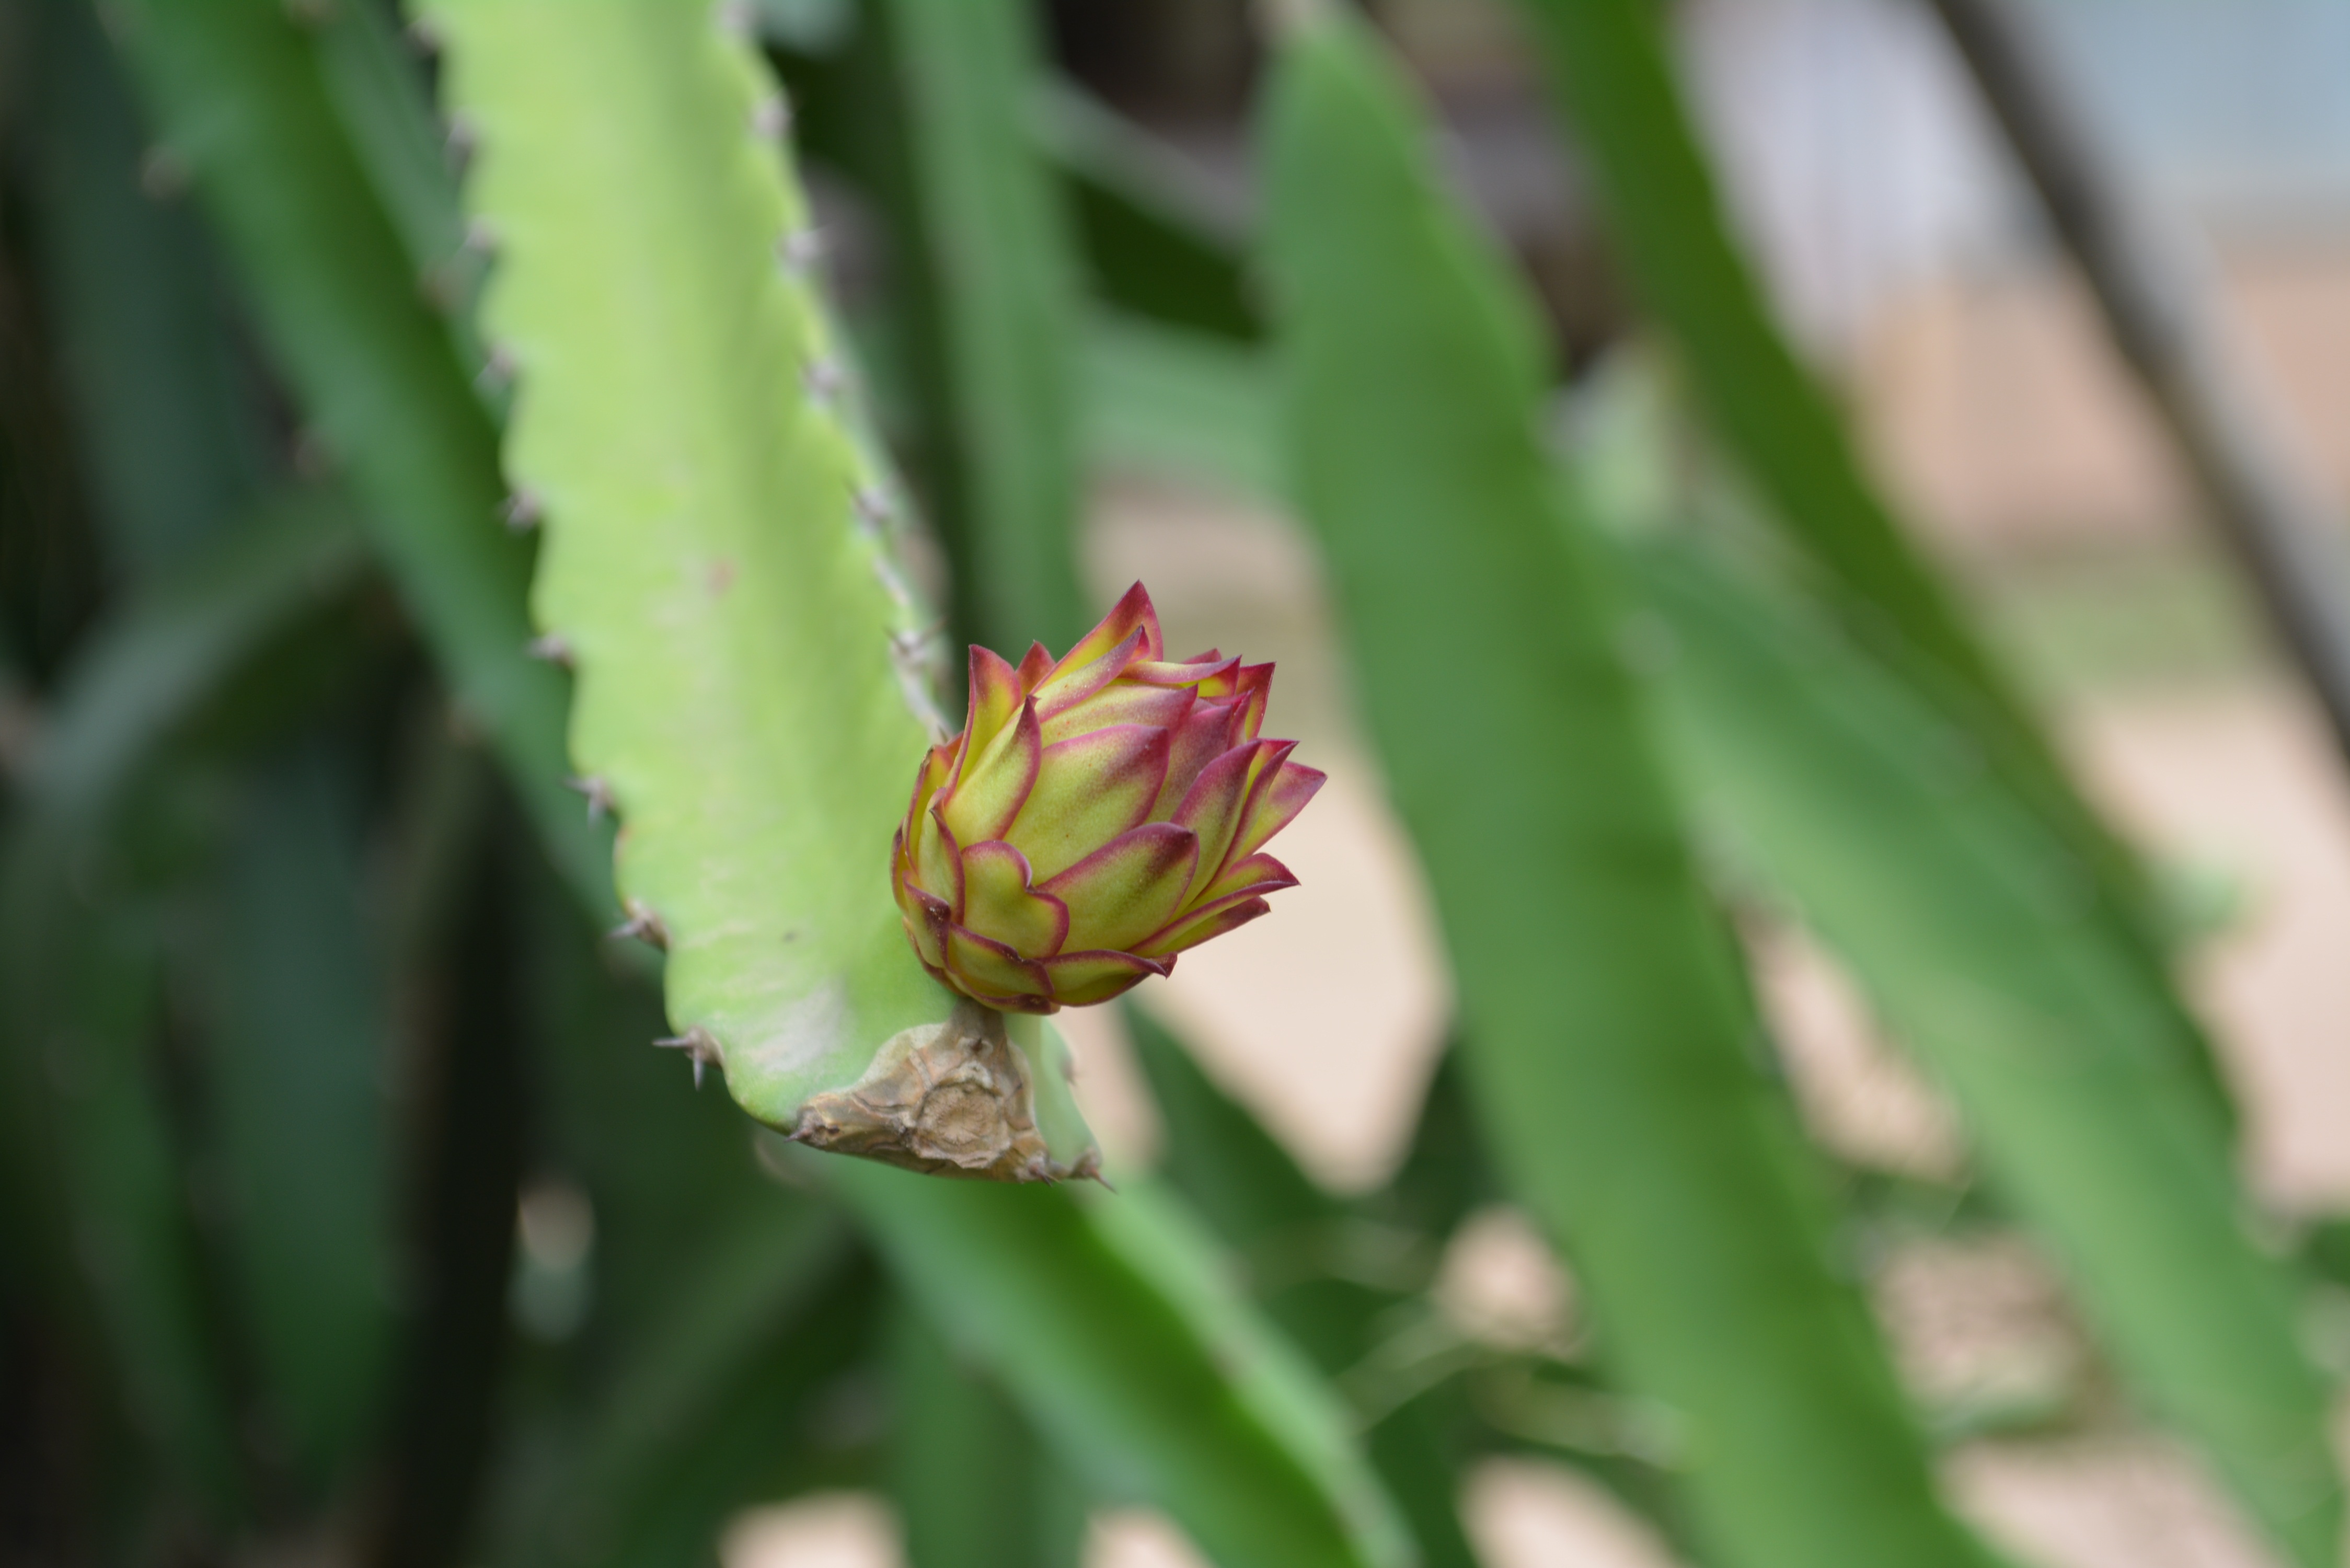
nature, grass, plant, leaf, flower, green, botany, flora, wildflower, close up, bud, macro photography, flowering plant, khmer fruit, lonely dragon fruit, cambodia dragon fruit, kimseng, grass family, plant stem, land plant